Antoine Groignard

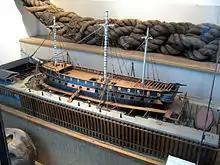
Model of the dry dock at Toulon.

Groignard became a student at the shipbuilding school in Paris (one of the predecessors of today's ENSTA ParisTech). Appointed assistant naval constructor at Brest in 1747 and at Rochefort 1749, he was promoted to naval constructor in 1754. Attached to the French East India Company at Lorient, he designed ships suitable for combat and commerce; among them the "Duc de Duras" that later became the famous American frigate "Bon Homme Richard".